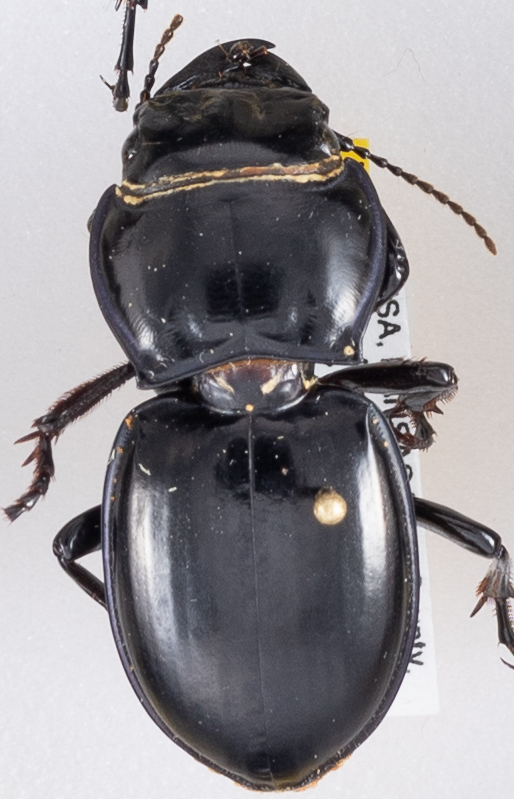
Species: Pasimachus californicus
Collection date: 2015-08-17
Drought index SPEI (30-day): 0.318
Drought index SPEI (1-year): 0.454
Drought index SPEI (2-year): -0.27